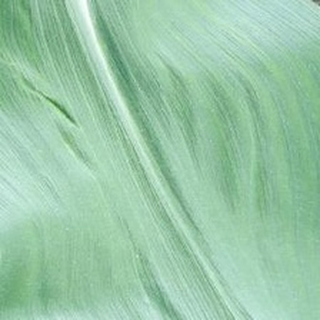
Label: healthy_corn